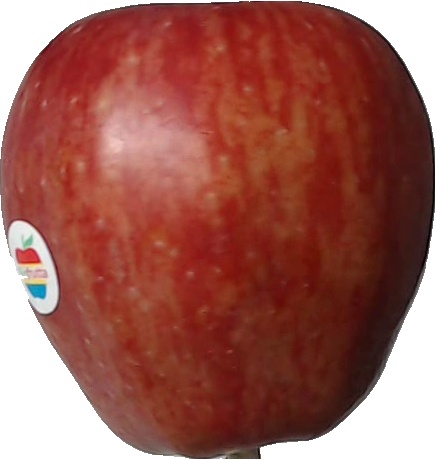
Label: apple_red_1